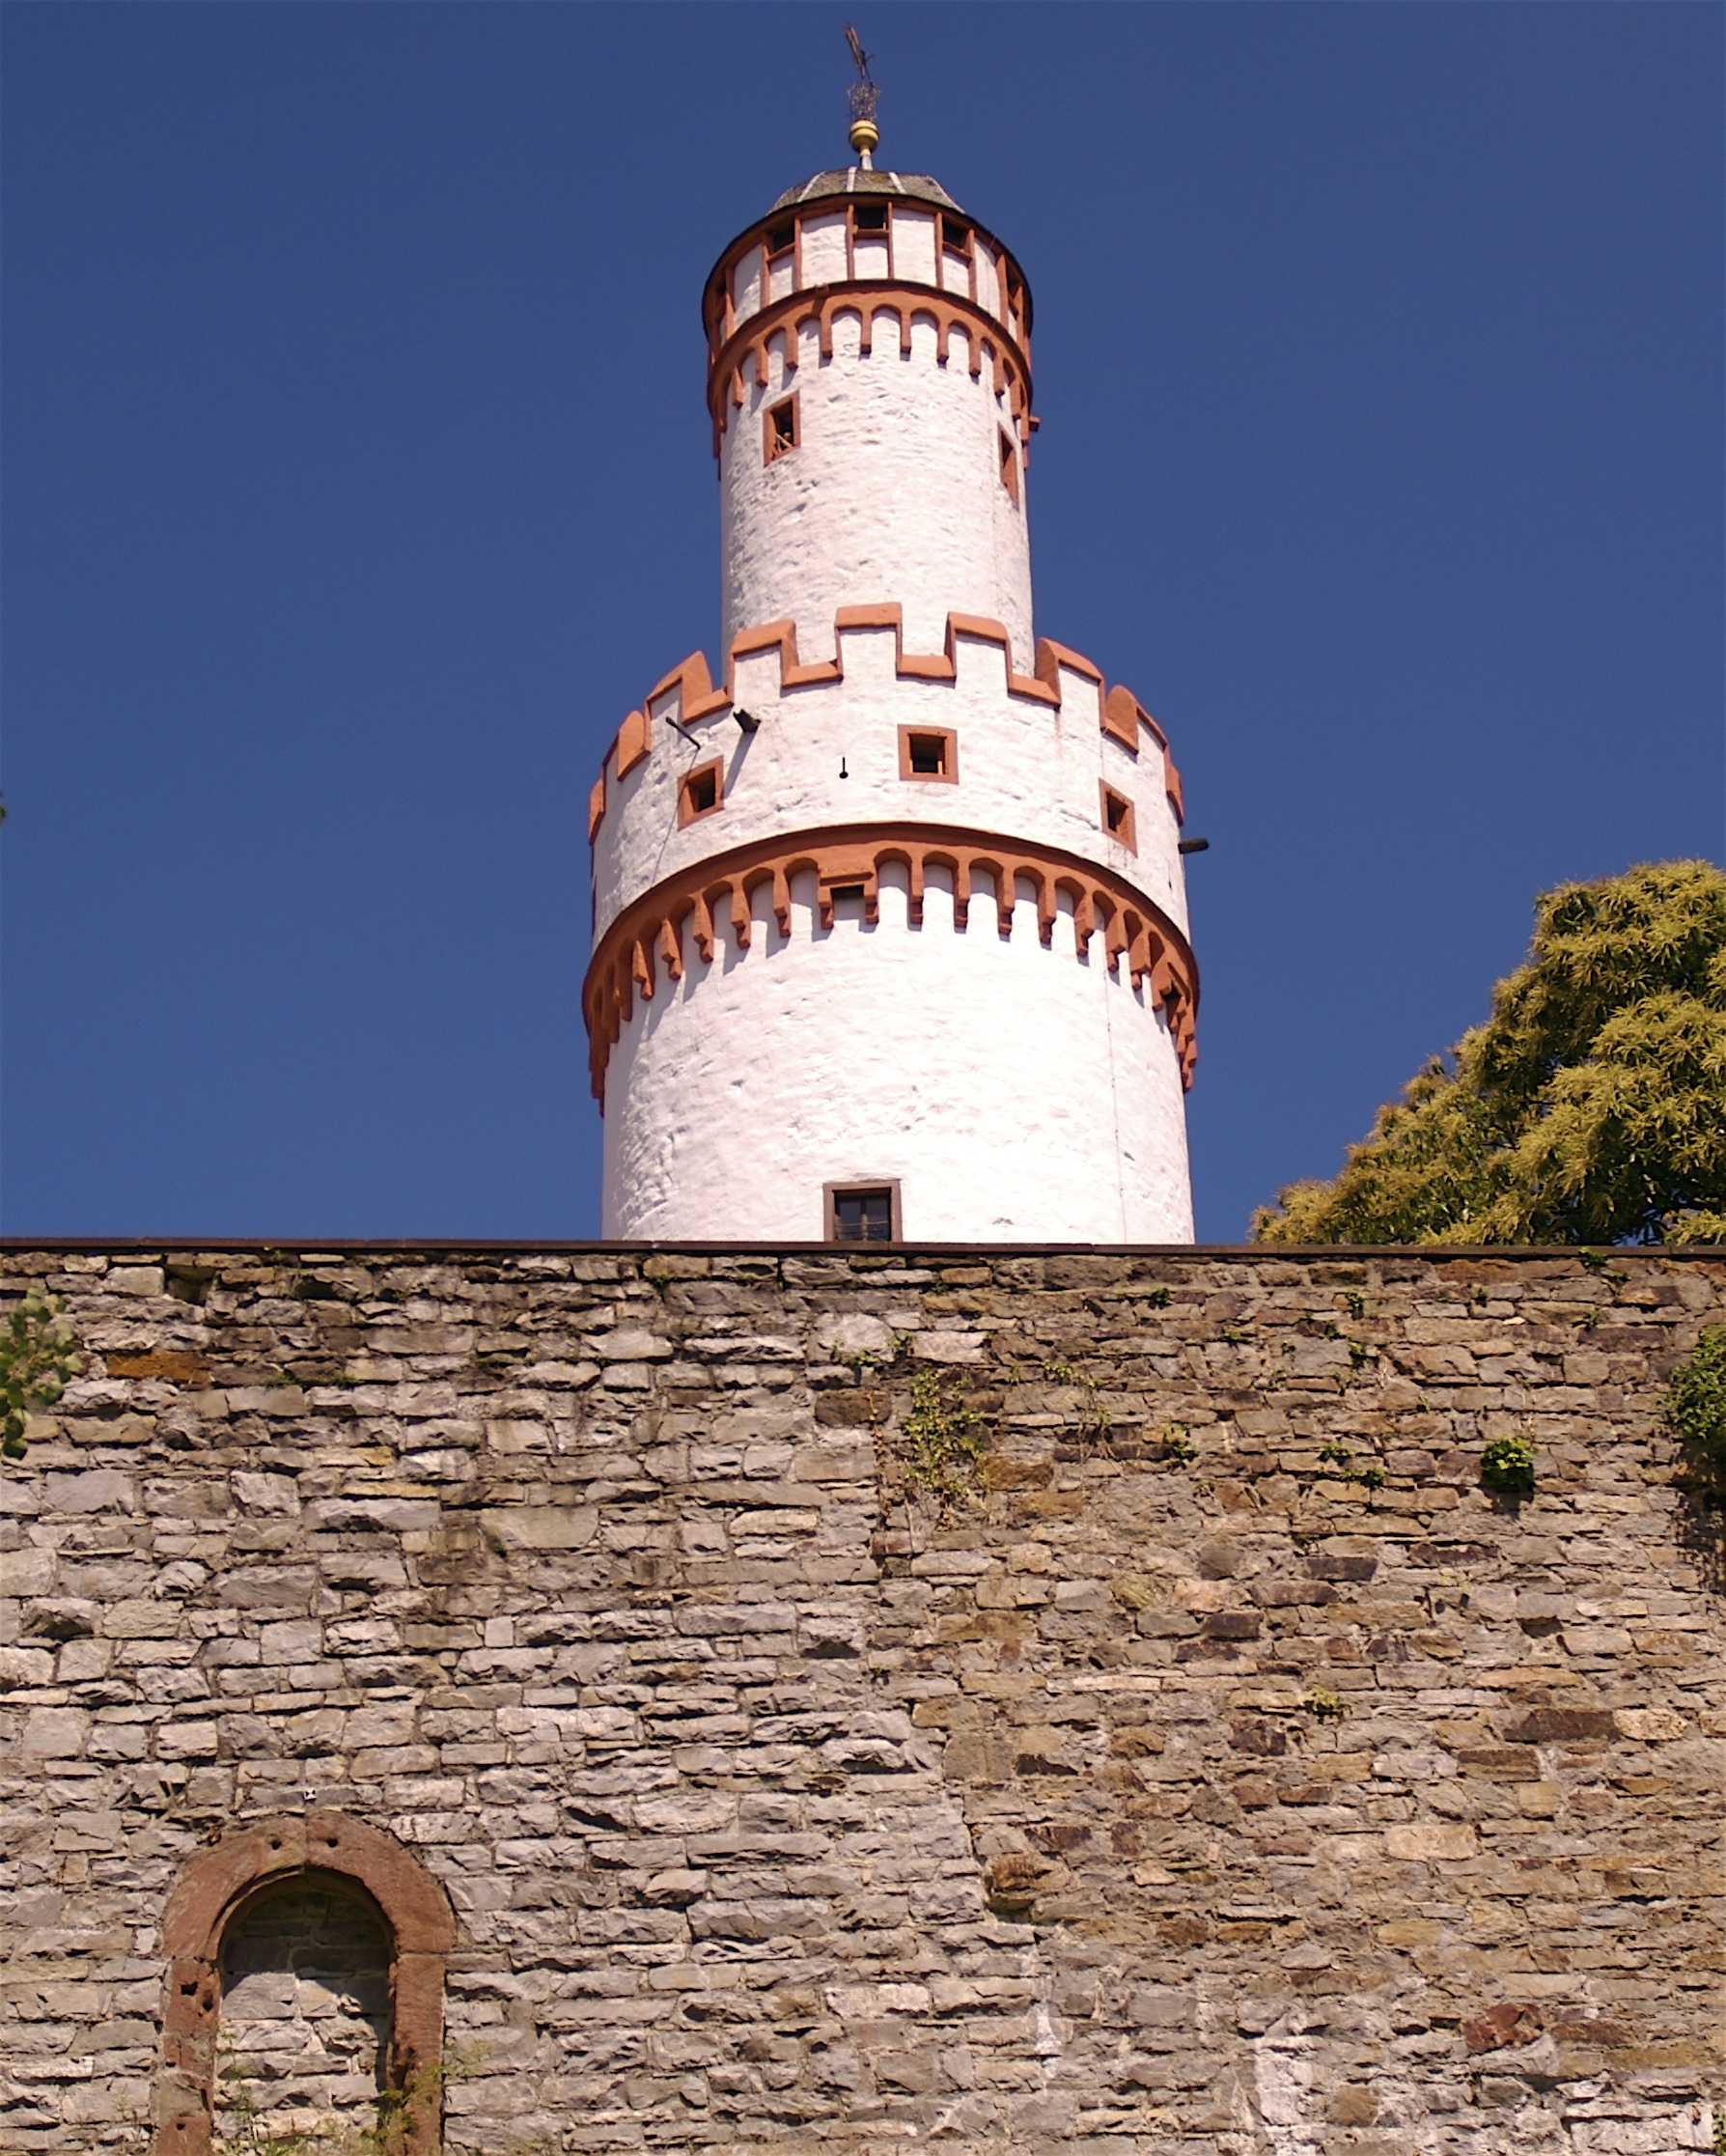
lighthouse, architecture, old, europe, tower, castle, landmark, attraction, fortification, medieval, fortress, culture, medieval castle, medieval tower